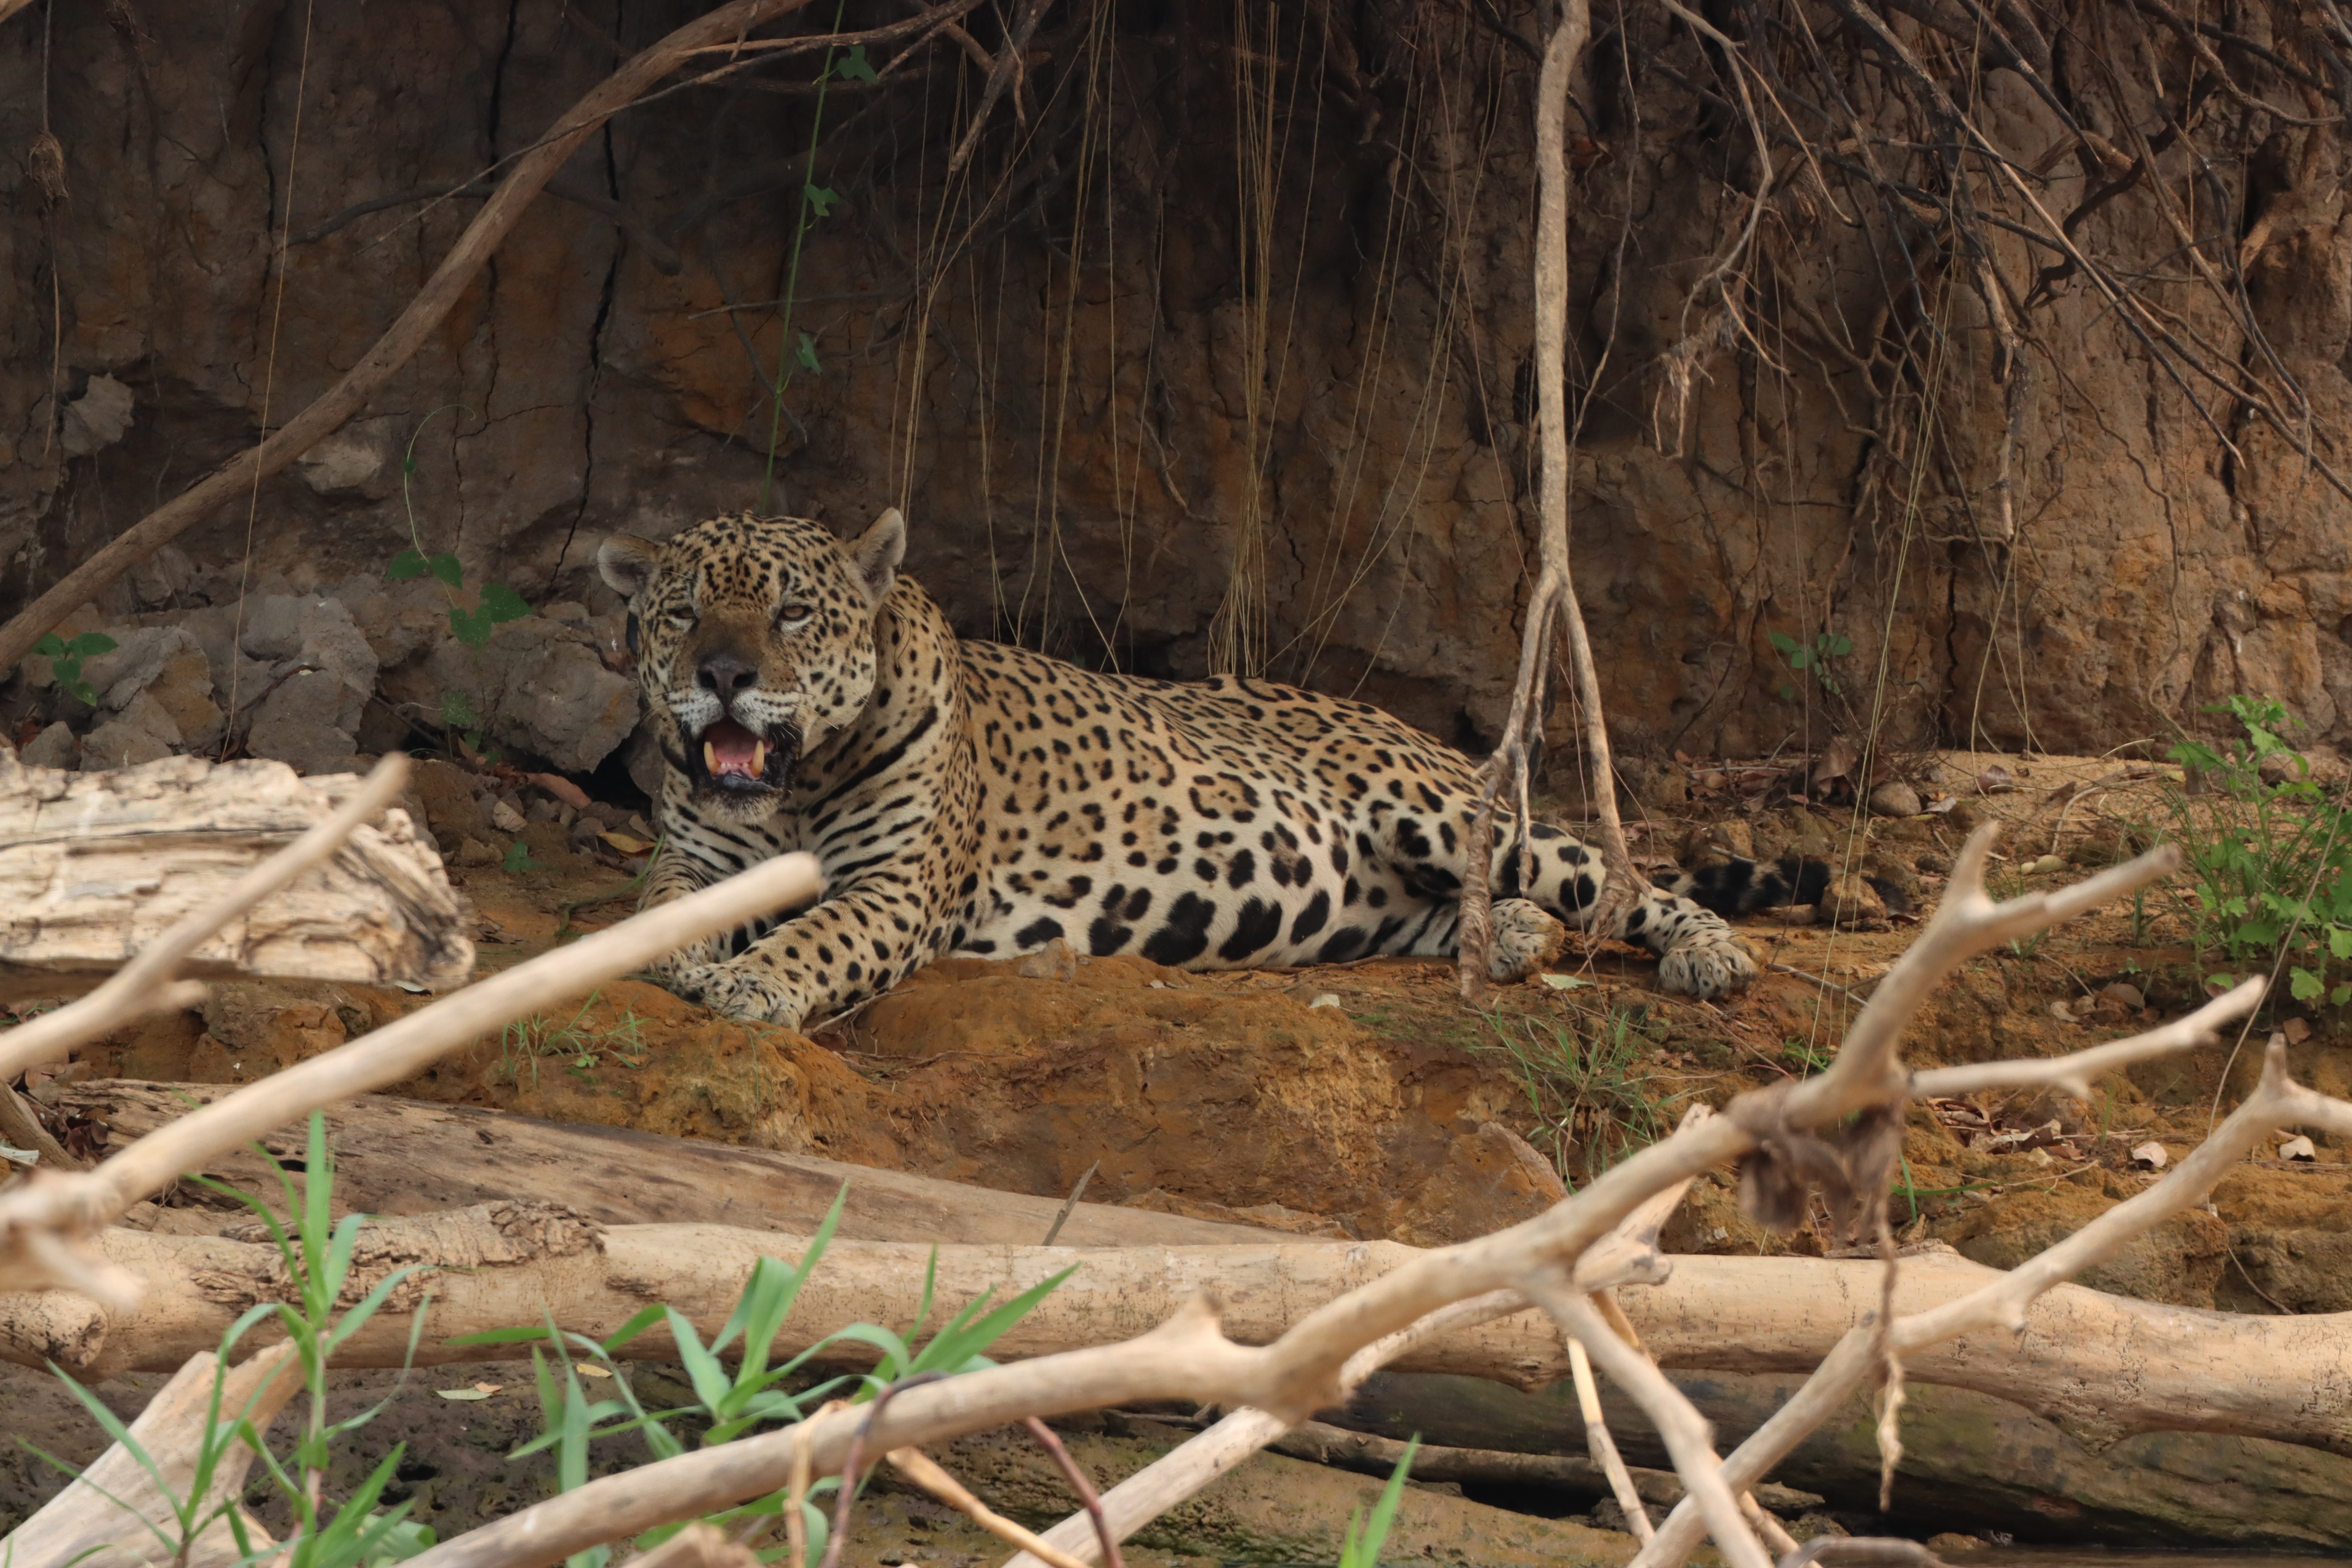
Jaguar: Ousado